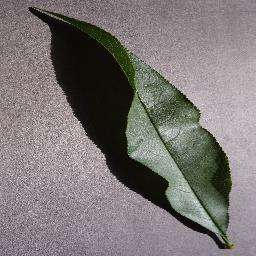
Label: Peach___healthy